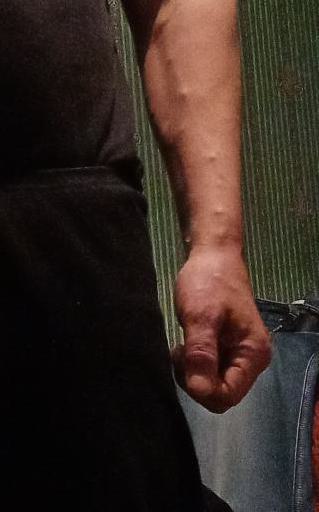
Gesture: no_gesture